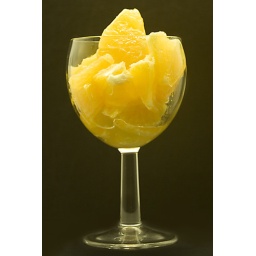
orange sliced in a glass